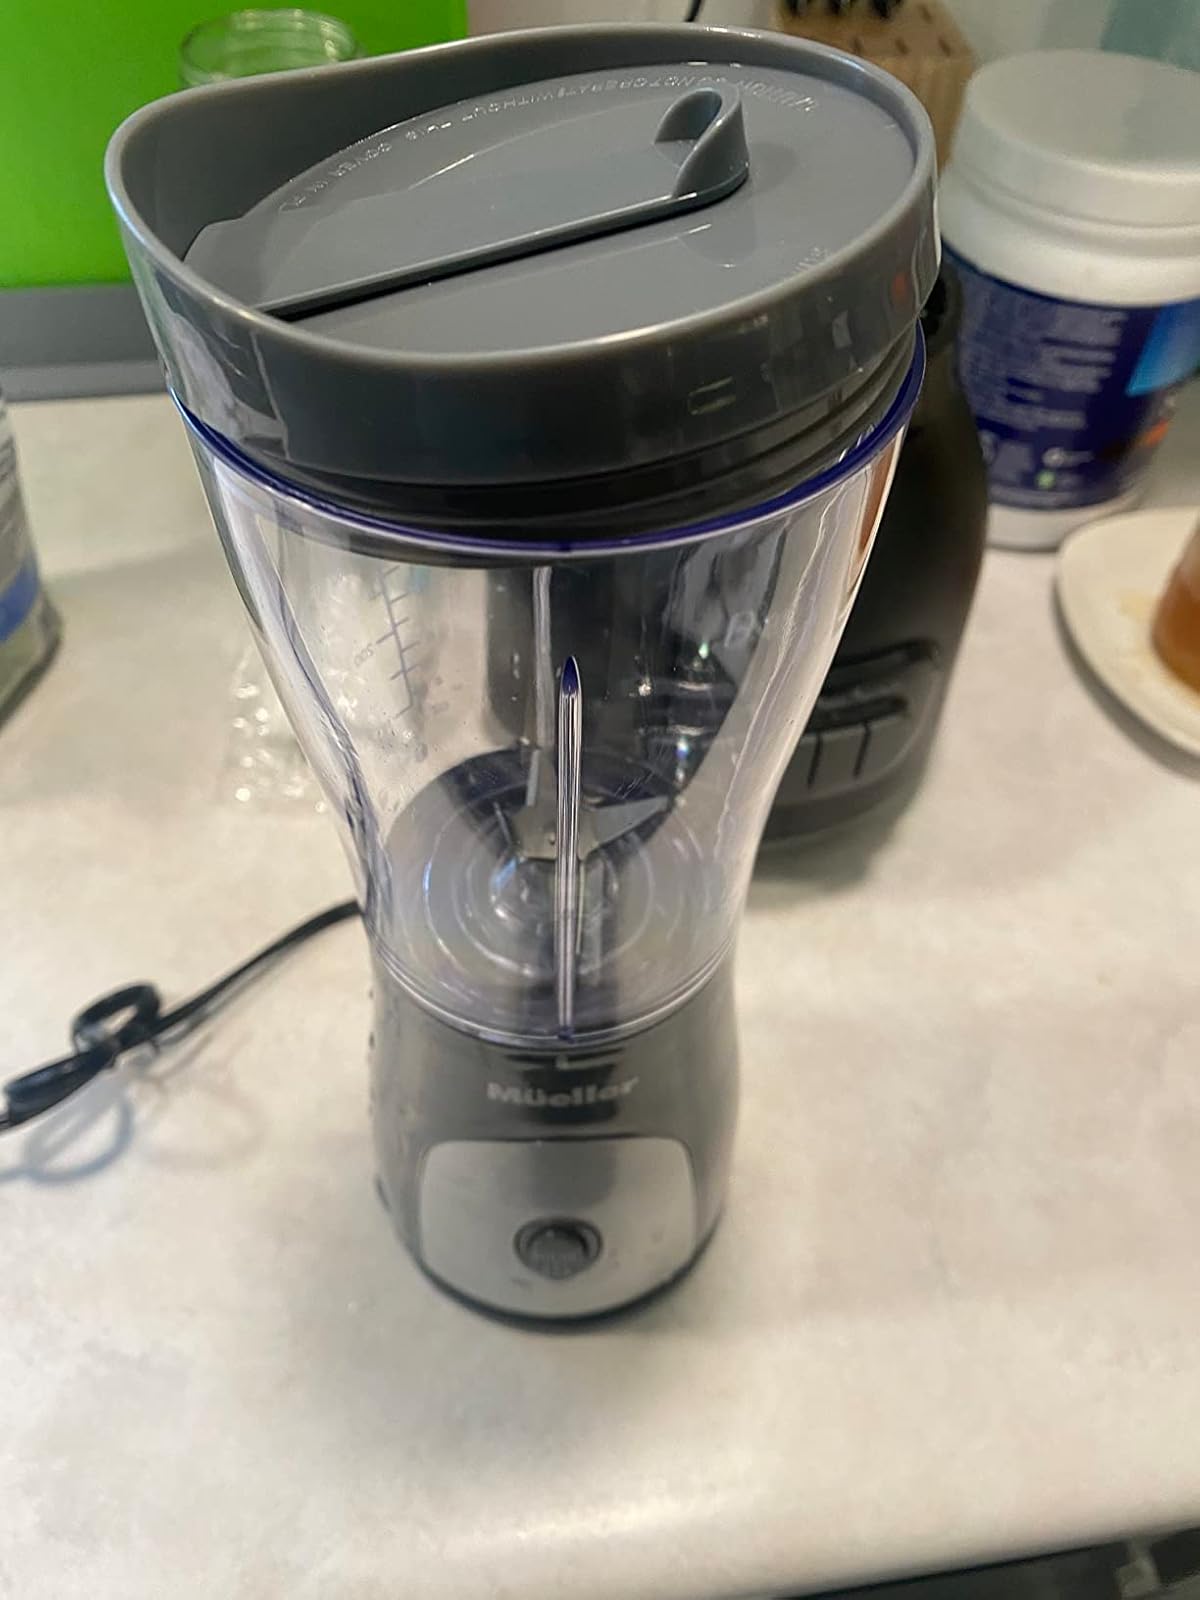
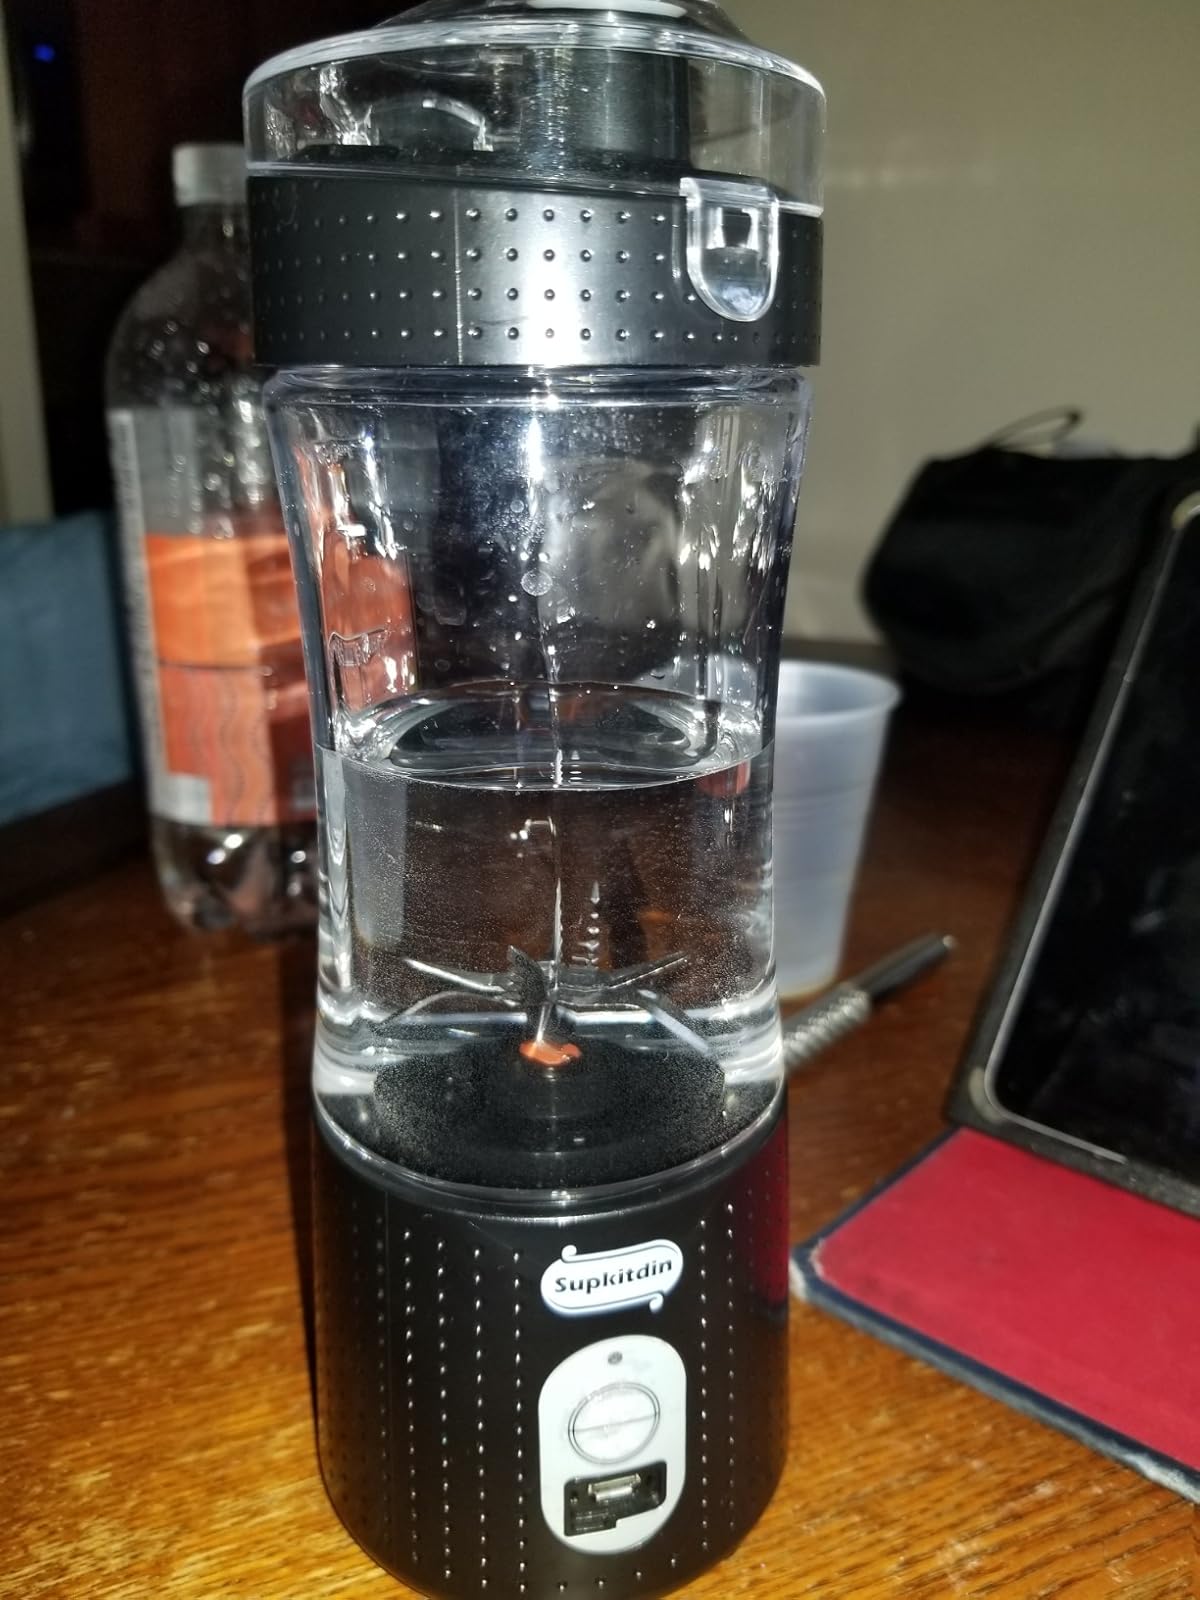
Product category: items_blender
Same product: no